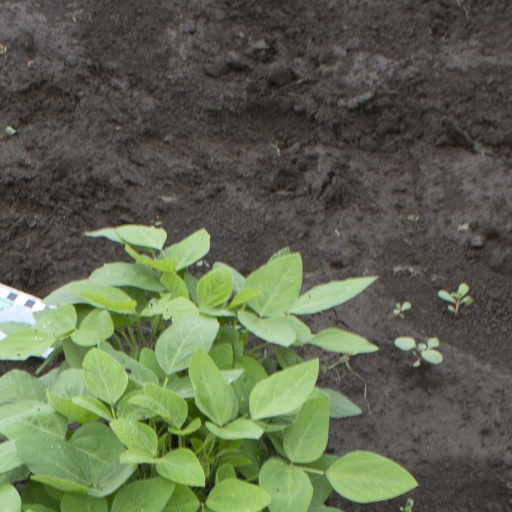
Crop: soybean